Jungle Raiders (1985 film)

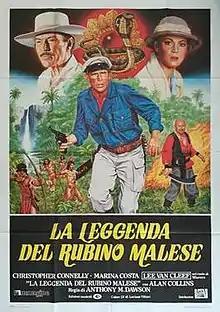

Jungle Raiders is a 1985 adventure film directed by Antonio Margheriti. The film stars Christopher Connelly and Lee Van Cleef.